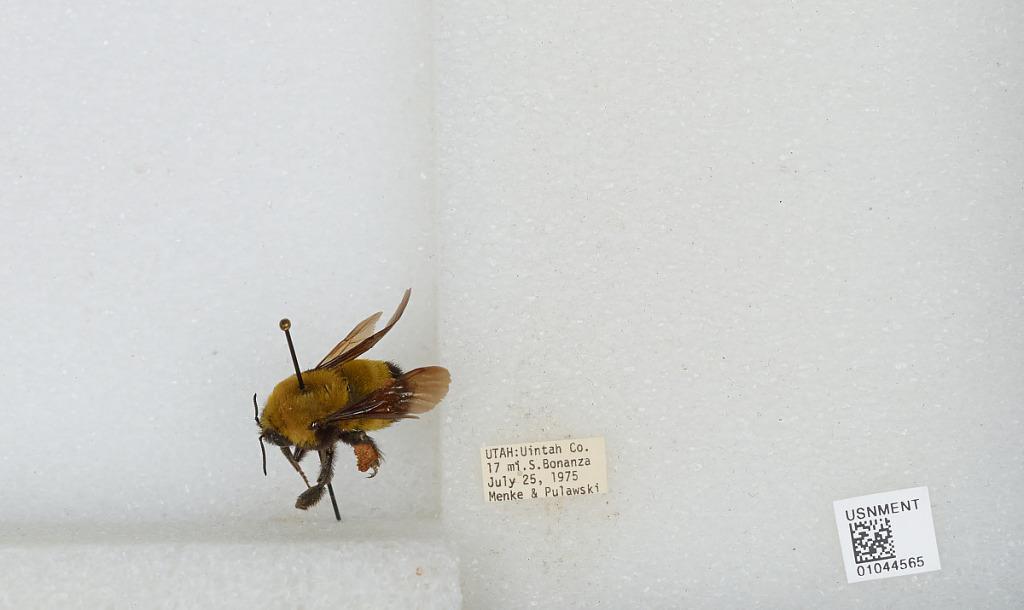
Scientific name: Bombus sp.
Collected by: Menke & Pulawski
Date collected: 1975-7-25
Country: United States
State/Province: Utah
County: Uintah
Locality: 17 miles south of Bonanza
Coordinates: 39.8294, -109.119